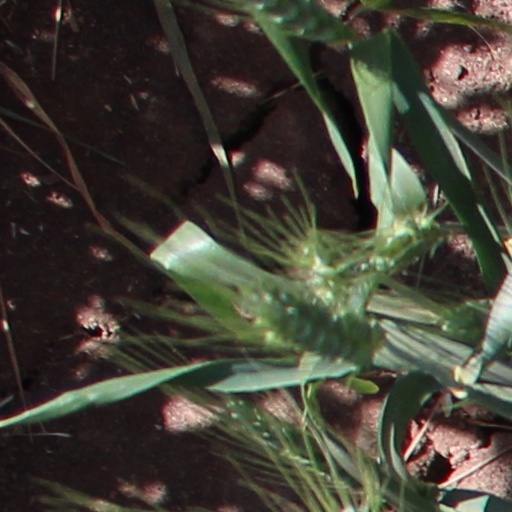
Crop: wheat